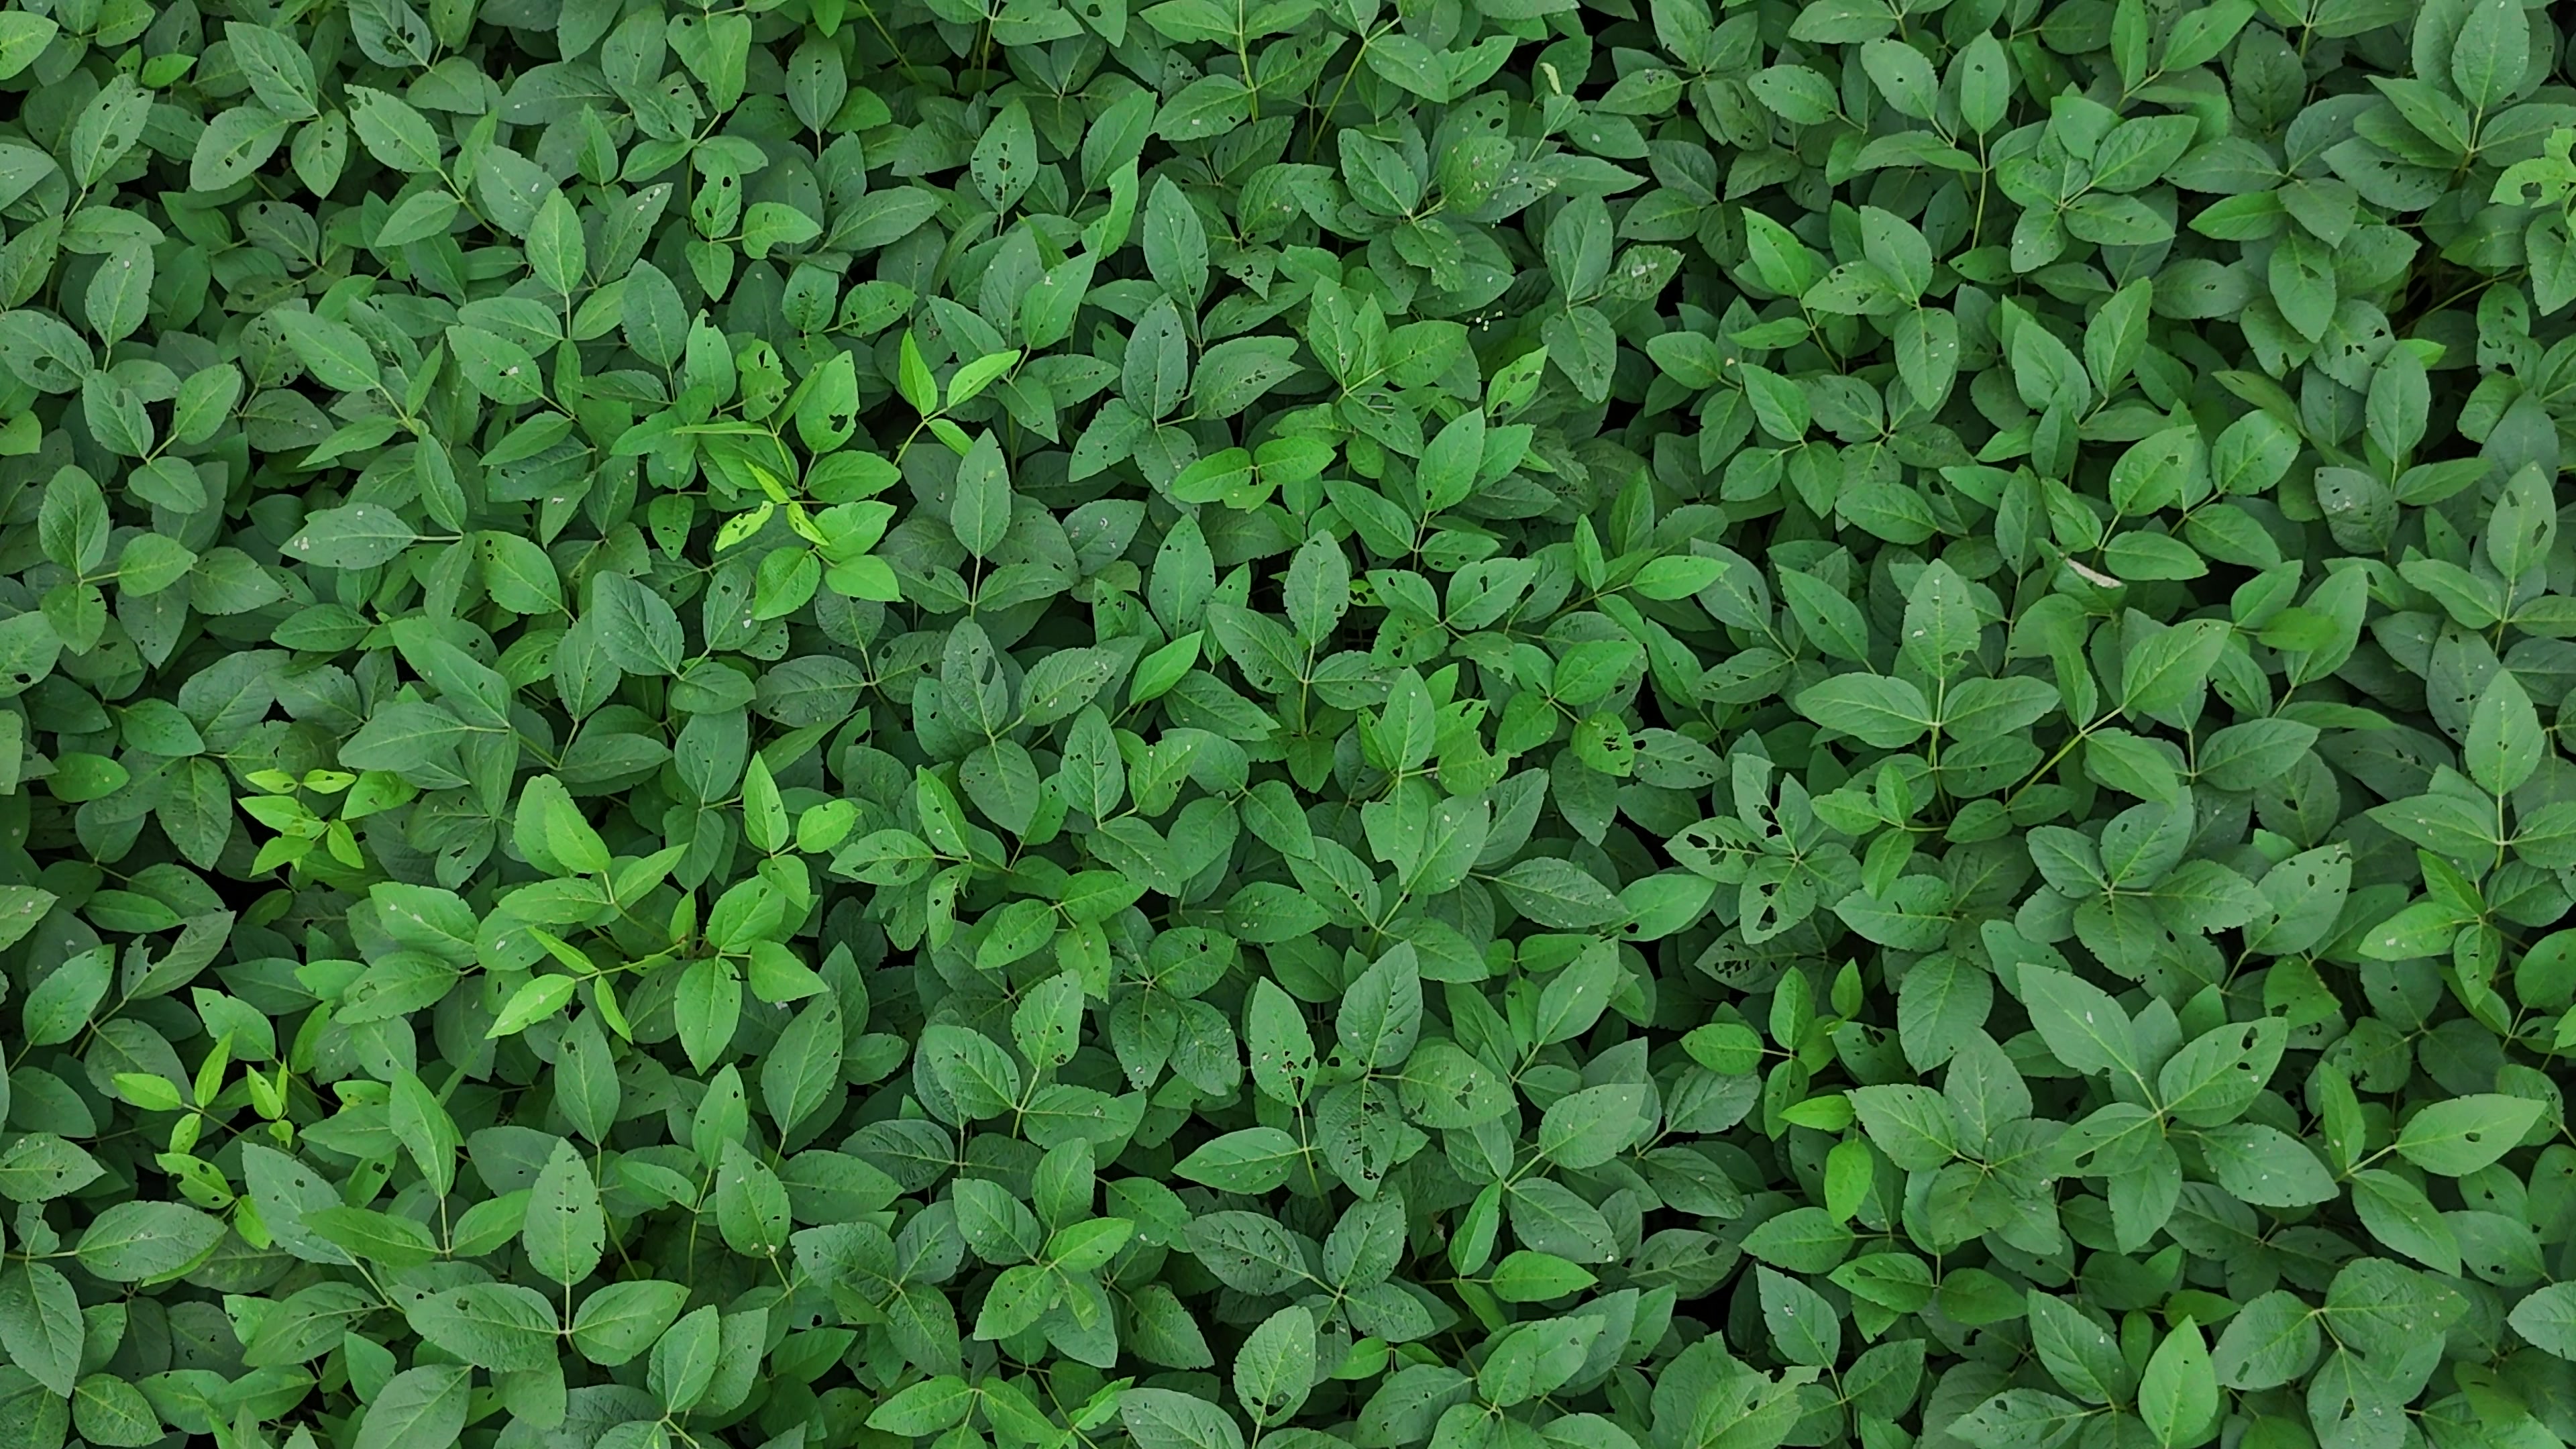
Label: Semilooper_Pest